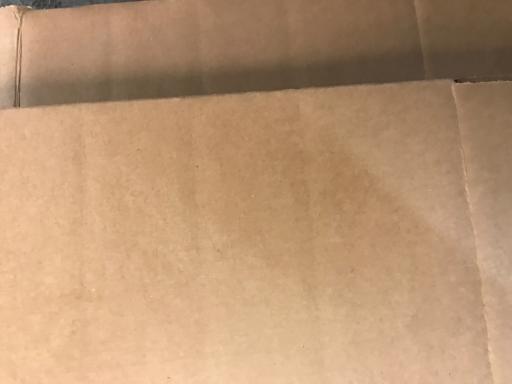
Label: cardboard